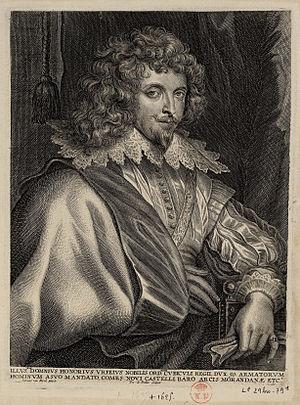
Marseille est une commune du Sud-Est de la France, chef-lieu du département des Bouches-du-Rhône et préfecture de la région Provence-Alpes-Côte d'Azur.
Honoré d'Urfé, comte de Châteauneuf, marquis du Valromey, seigneur de Virieu-le-Grand, né en février 1567 à Marseille et mort le 1ᵉʳ juin 1625 à Villefranche-sur-Mer, est un écrivain français et savoisien, auteur du premier roman-fleuve de la littérature française, L'Astrée.
Le Forez est une région naturelle et historique française située, pour l'essentiel, dans la partie centrale de l'actuel département de la Loire.